Sakuramachi-mae Station

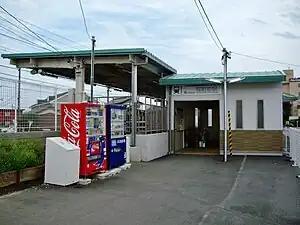
Sakuramachi-mae Station in July 2009

Sakuramachi Station is served by the Meitetsu Nishio Line, and is located 13.0 kilometers from the starting point of the line at .